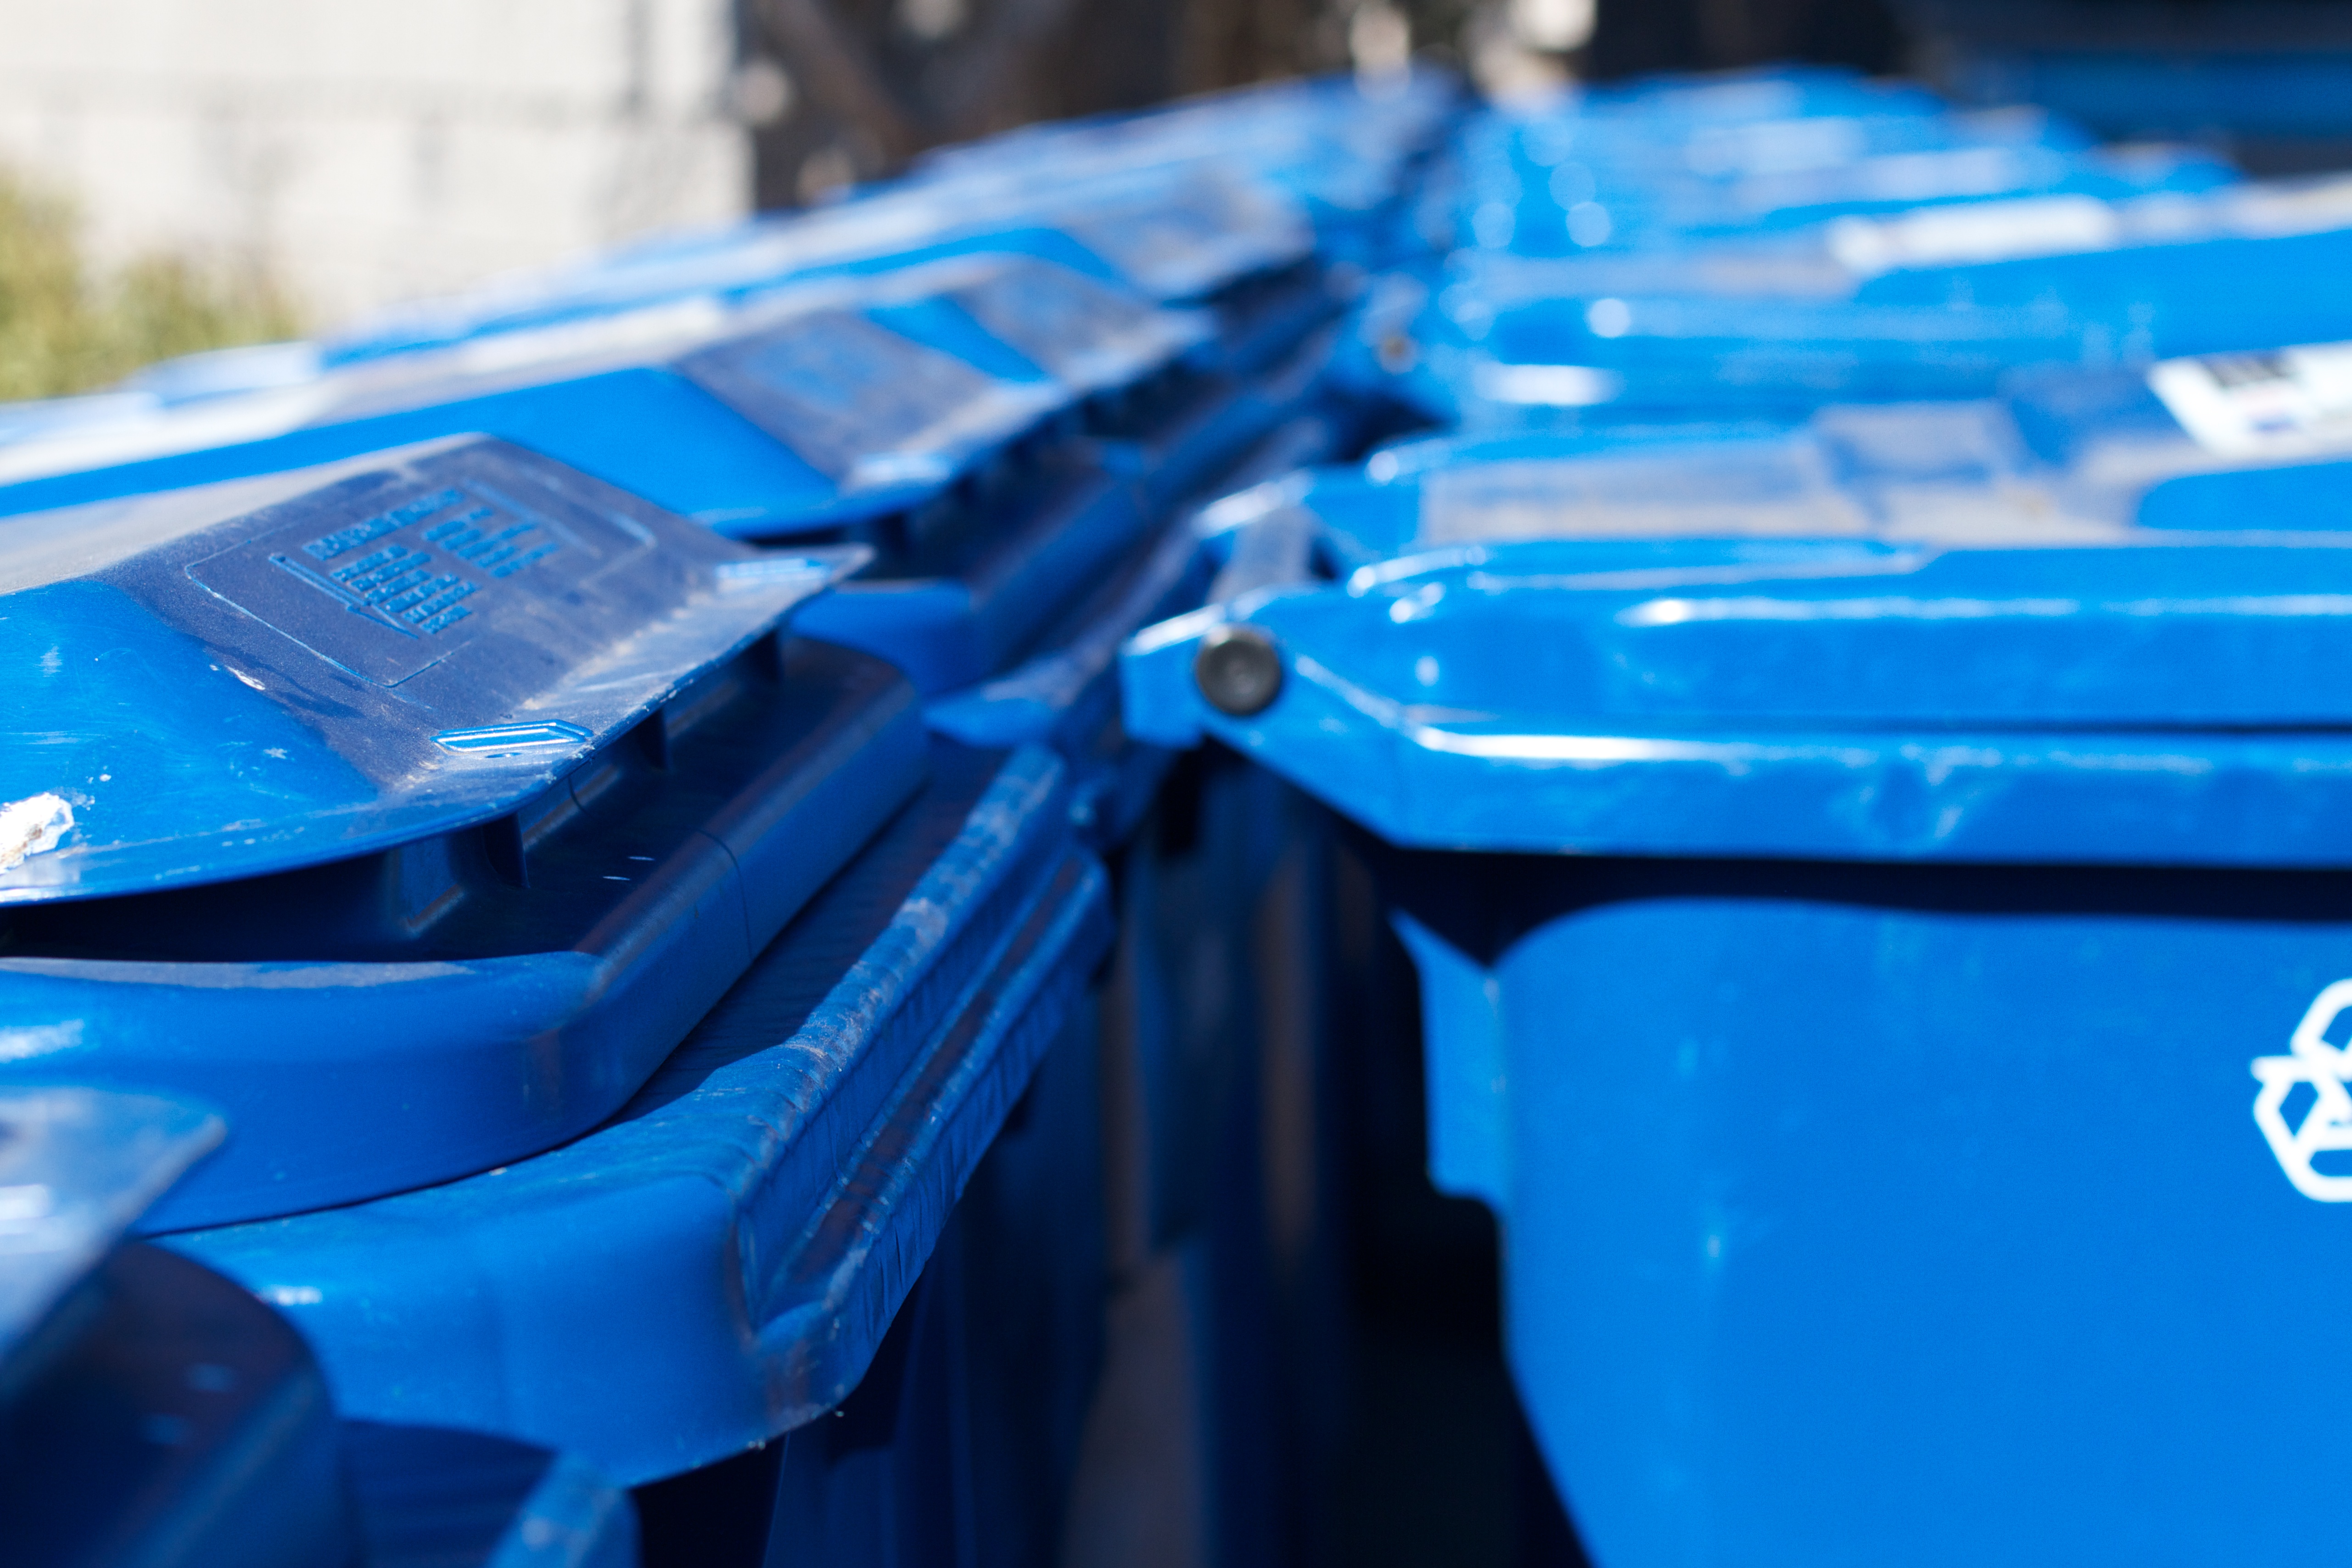
window, glass, vehicle, color, blue, bumper, recycling, automotive exterior